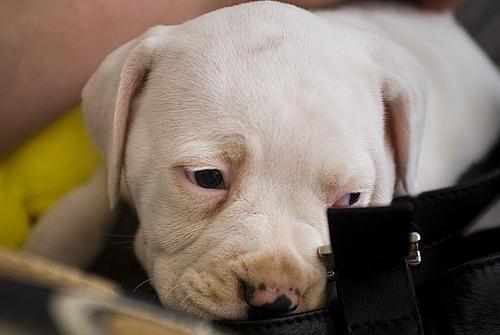
american bulldog